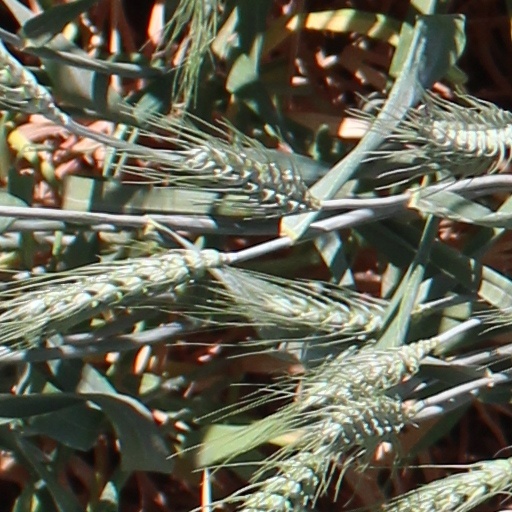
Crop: wheat